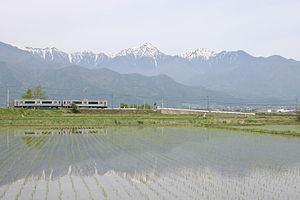
La ligne Ōito est une ligne ferroviaire des compagnies JR East et JR West au Japon. Elle relie la gare de Matsumoto à Matsumoto à la gare d'Itoigawa à Itoigawa.